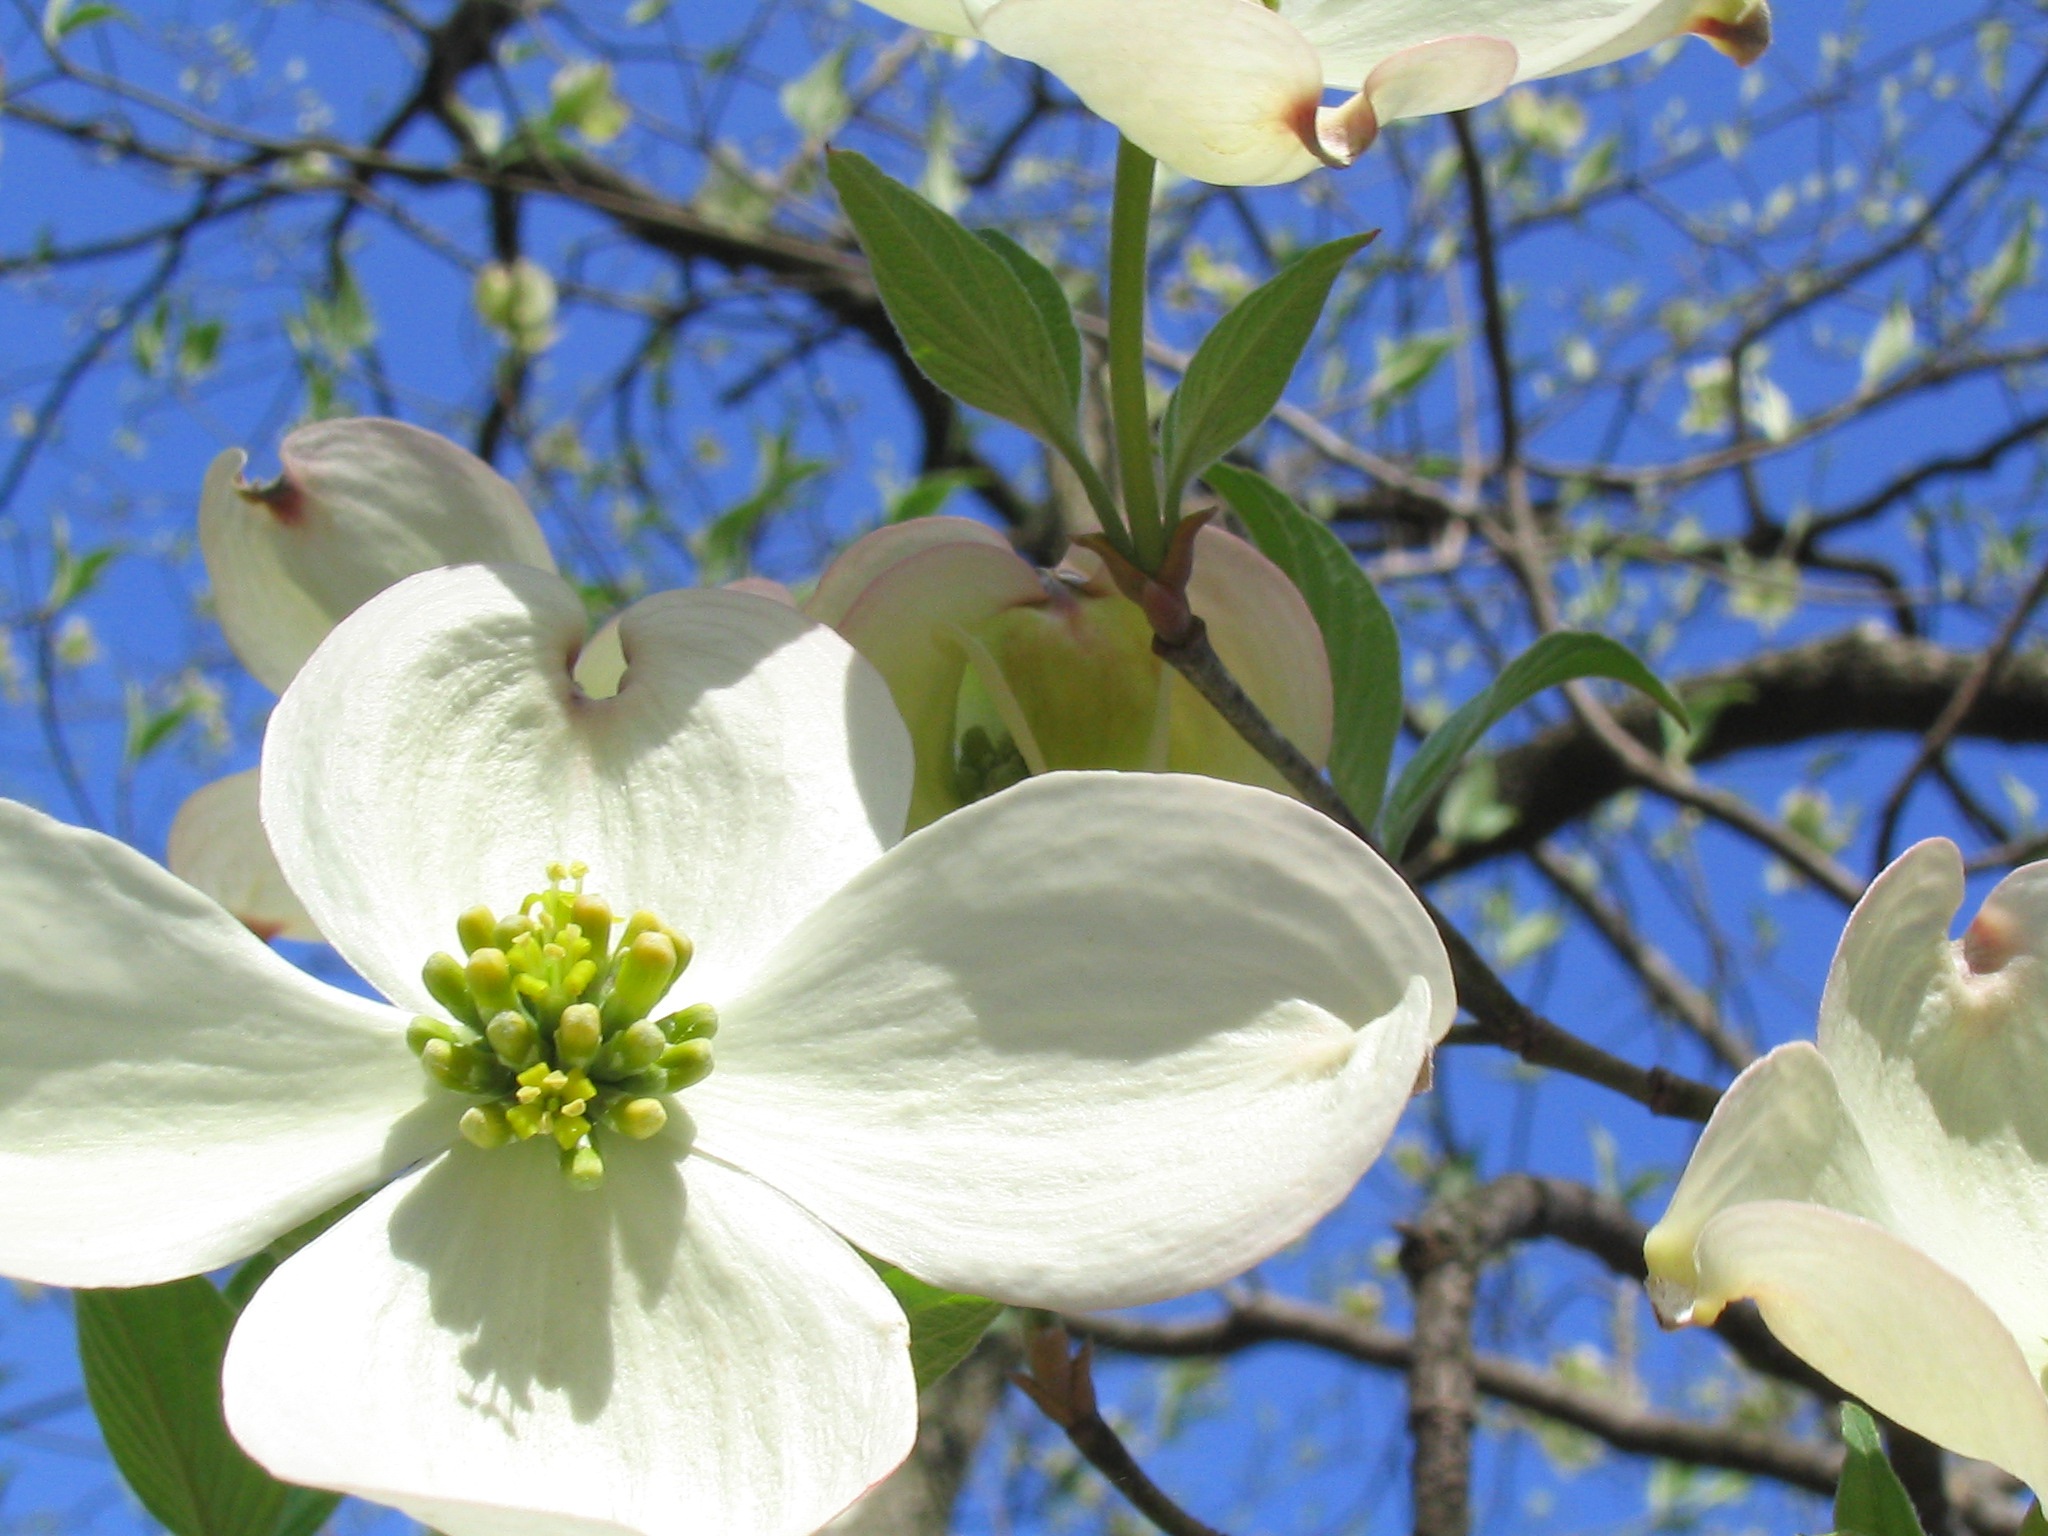
tree, branch, blossom, plant, white, flower, petal, bloom, floral, spring, produce, botany, blooming, flora, wildflower, petals, dogwood, jasmine, flowering plant, land plant